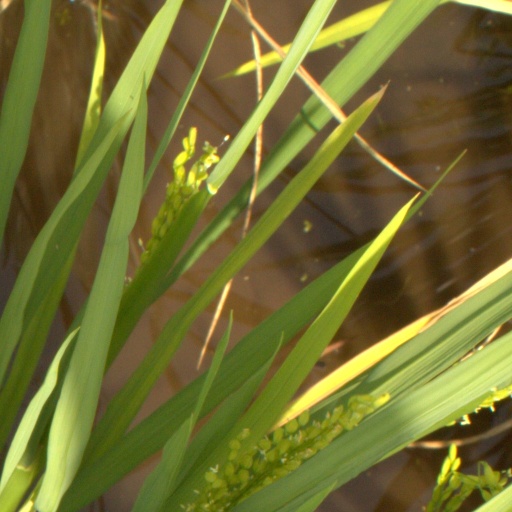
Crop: rice